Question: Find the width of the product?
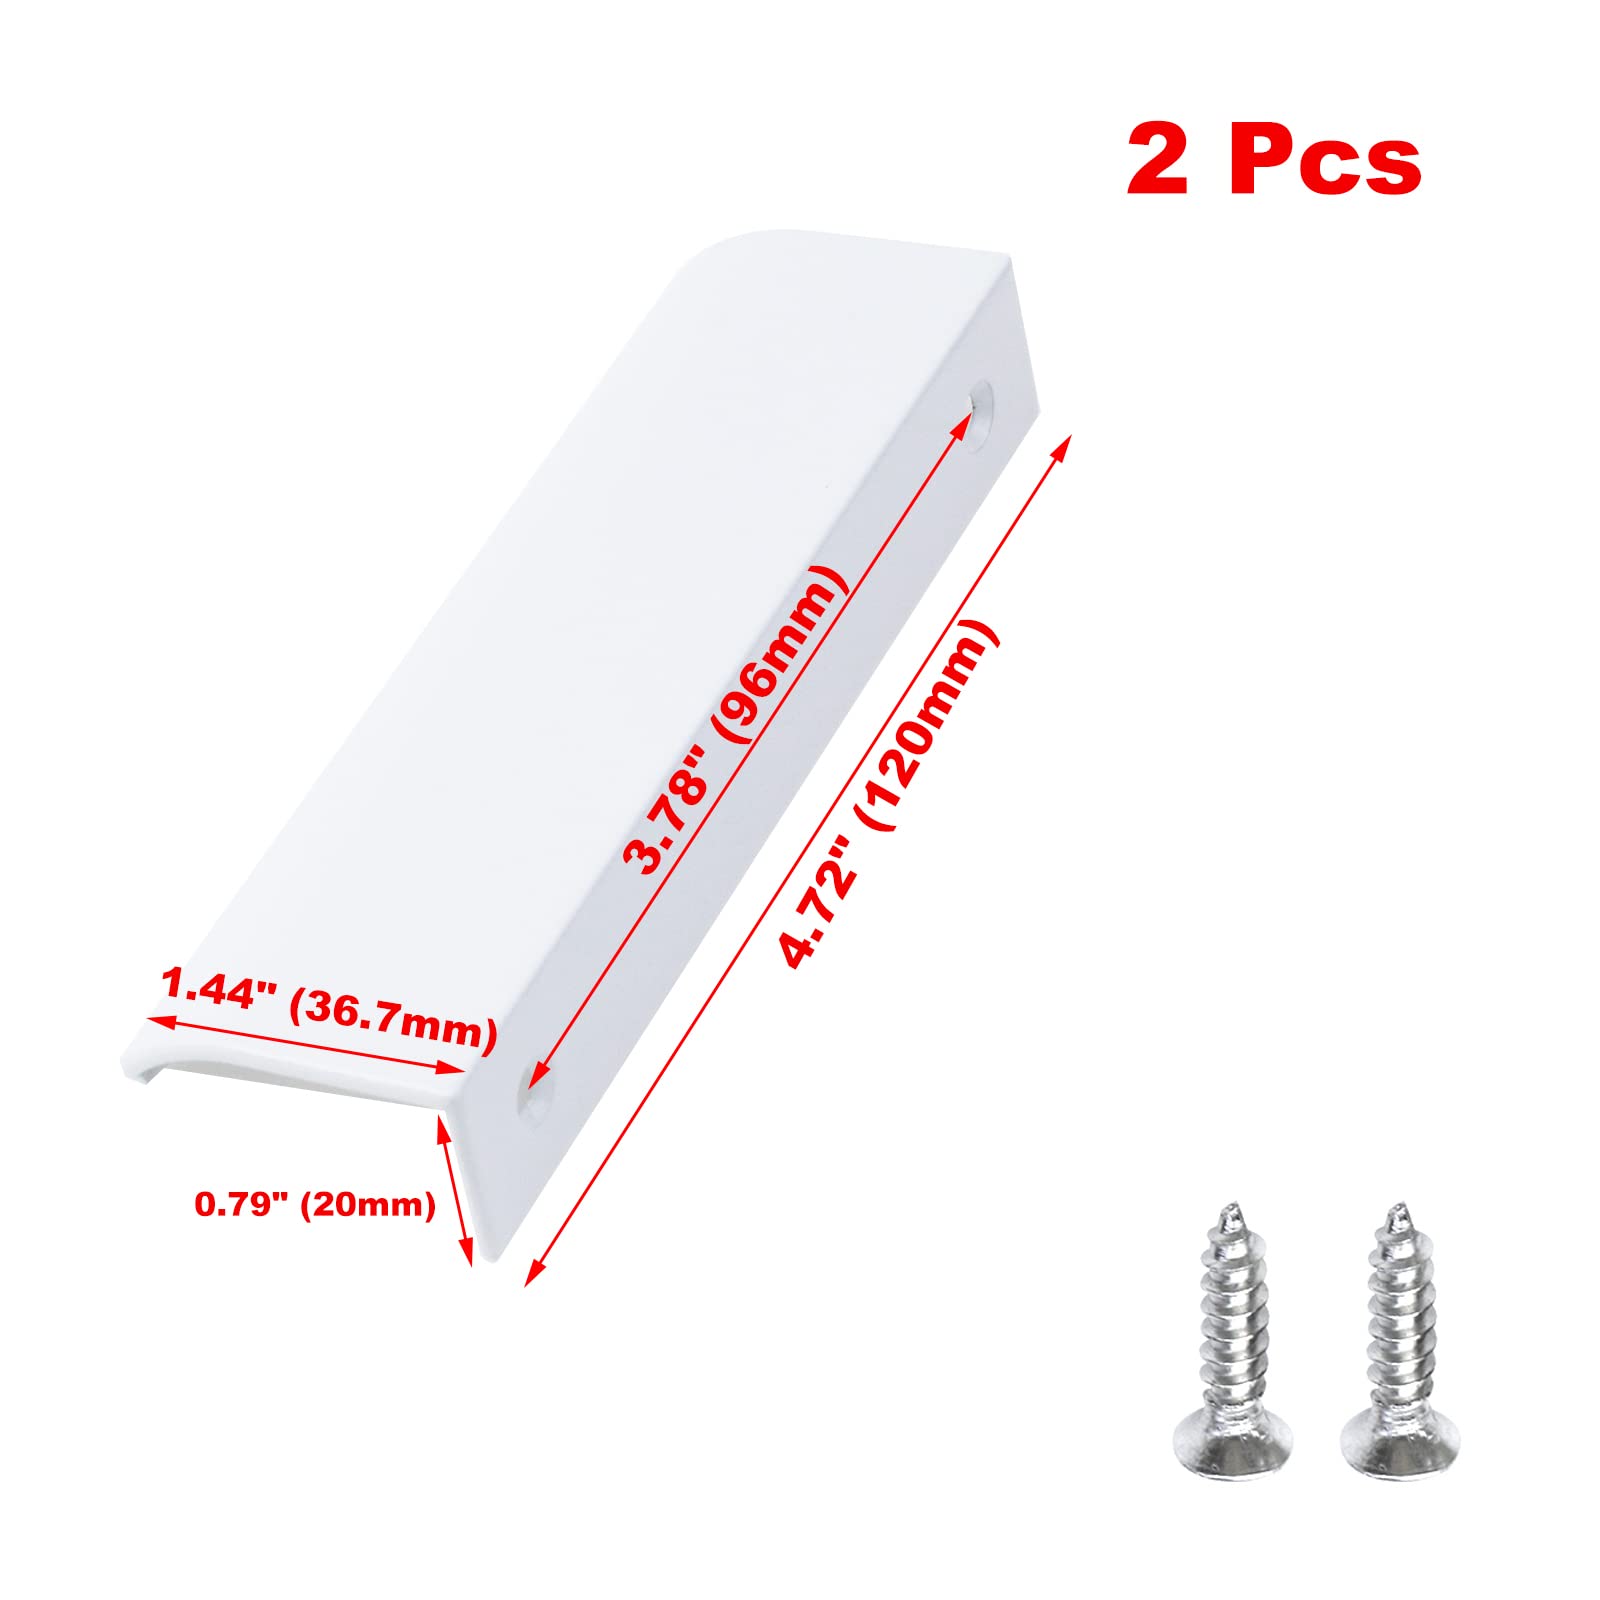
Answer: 1.44 inch